Faris Al-Sultan

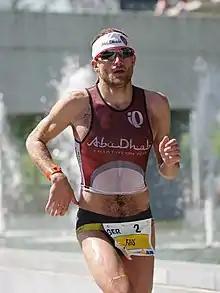

Faris al-Sultan (born 21 January 1978) is a German former triathlete who is now active as a coach. In 2005, he was the third German to win the Ironman Hawaii. He is listed in the best list of German triathletes on the Ironman distance.